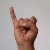
The image shows a hand gesture representing the letter 'I' in Indian Sign Language.